Pirotehnia Armatei

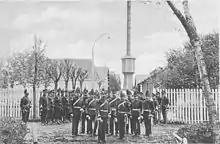
"Pirotehnia Armatei" in 1902. The chimney was built in 1889.

Until the War of Independence, the armament factories were modernized to keep up with the technologies of the time. These included Decauville internal transport facilities, hot water installations, boilers, and steam engines. The modernization process continued after the war, however, due to the shortage of skilled workers, "Pirotehnia" reached full operating capacity only in 1892. Through a decree issued in 1873, the Arsenal and the Pyrotechnics were separated. The Pyrotechnics were moved to Cotroceni. At the same time, an "Artificer School" was established.